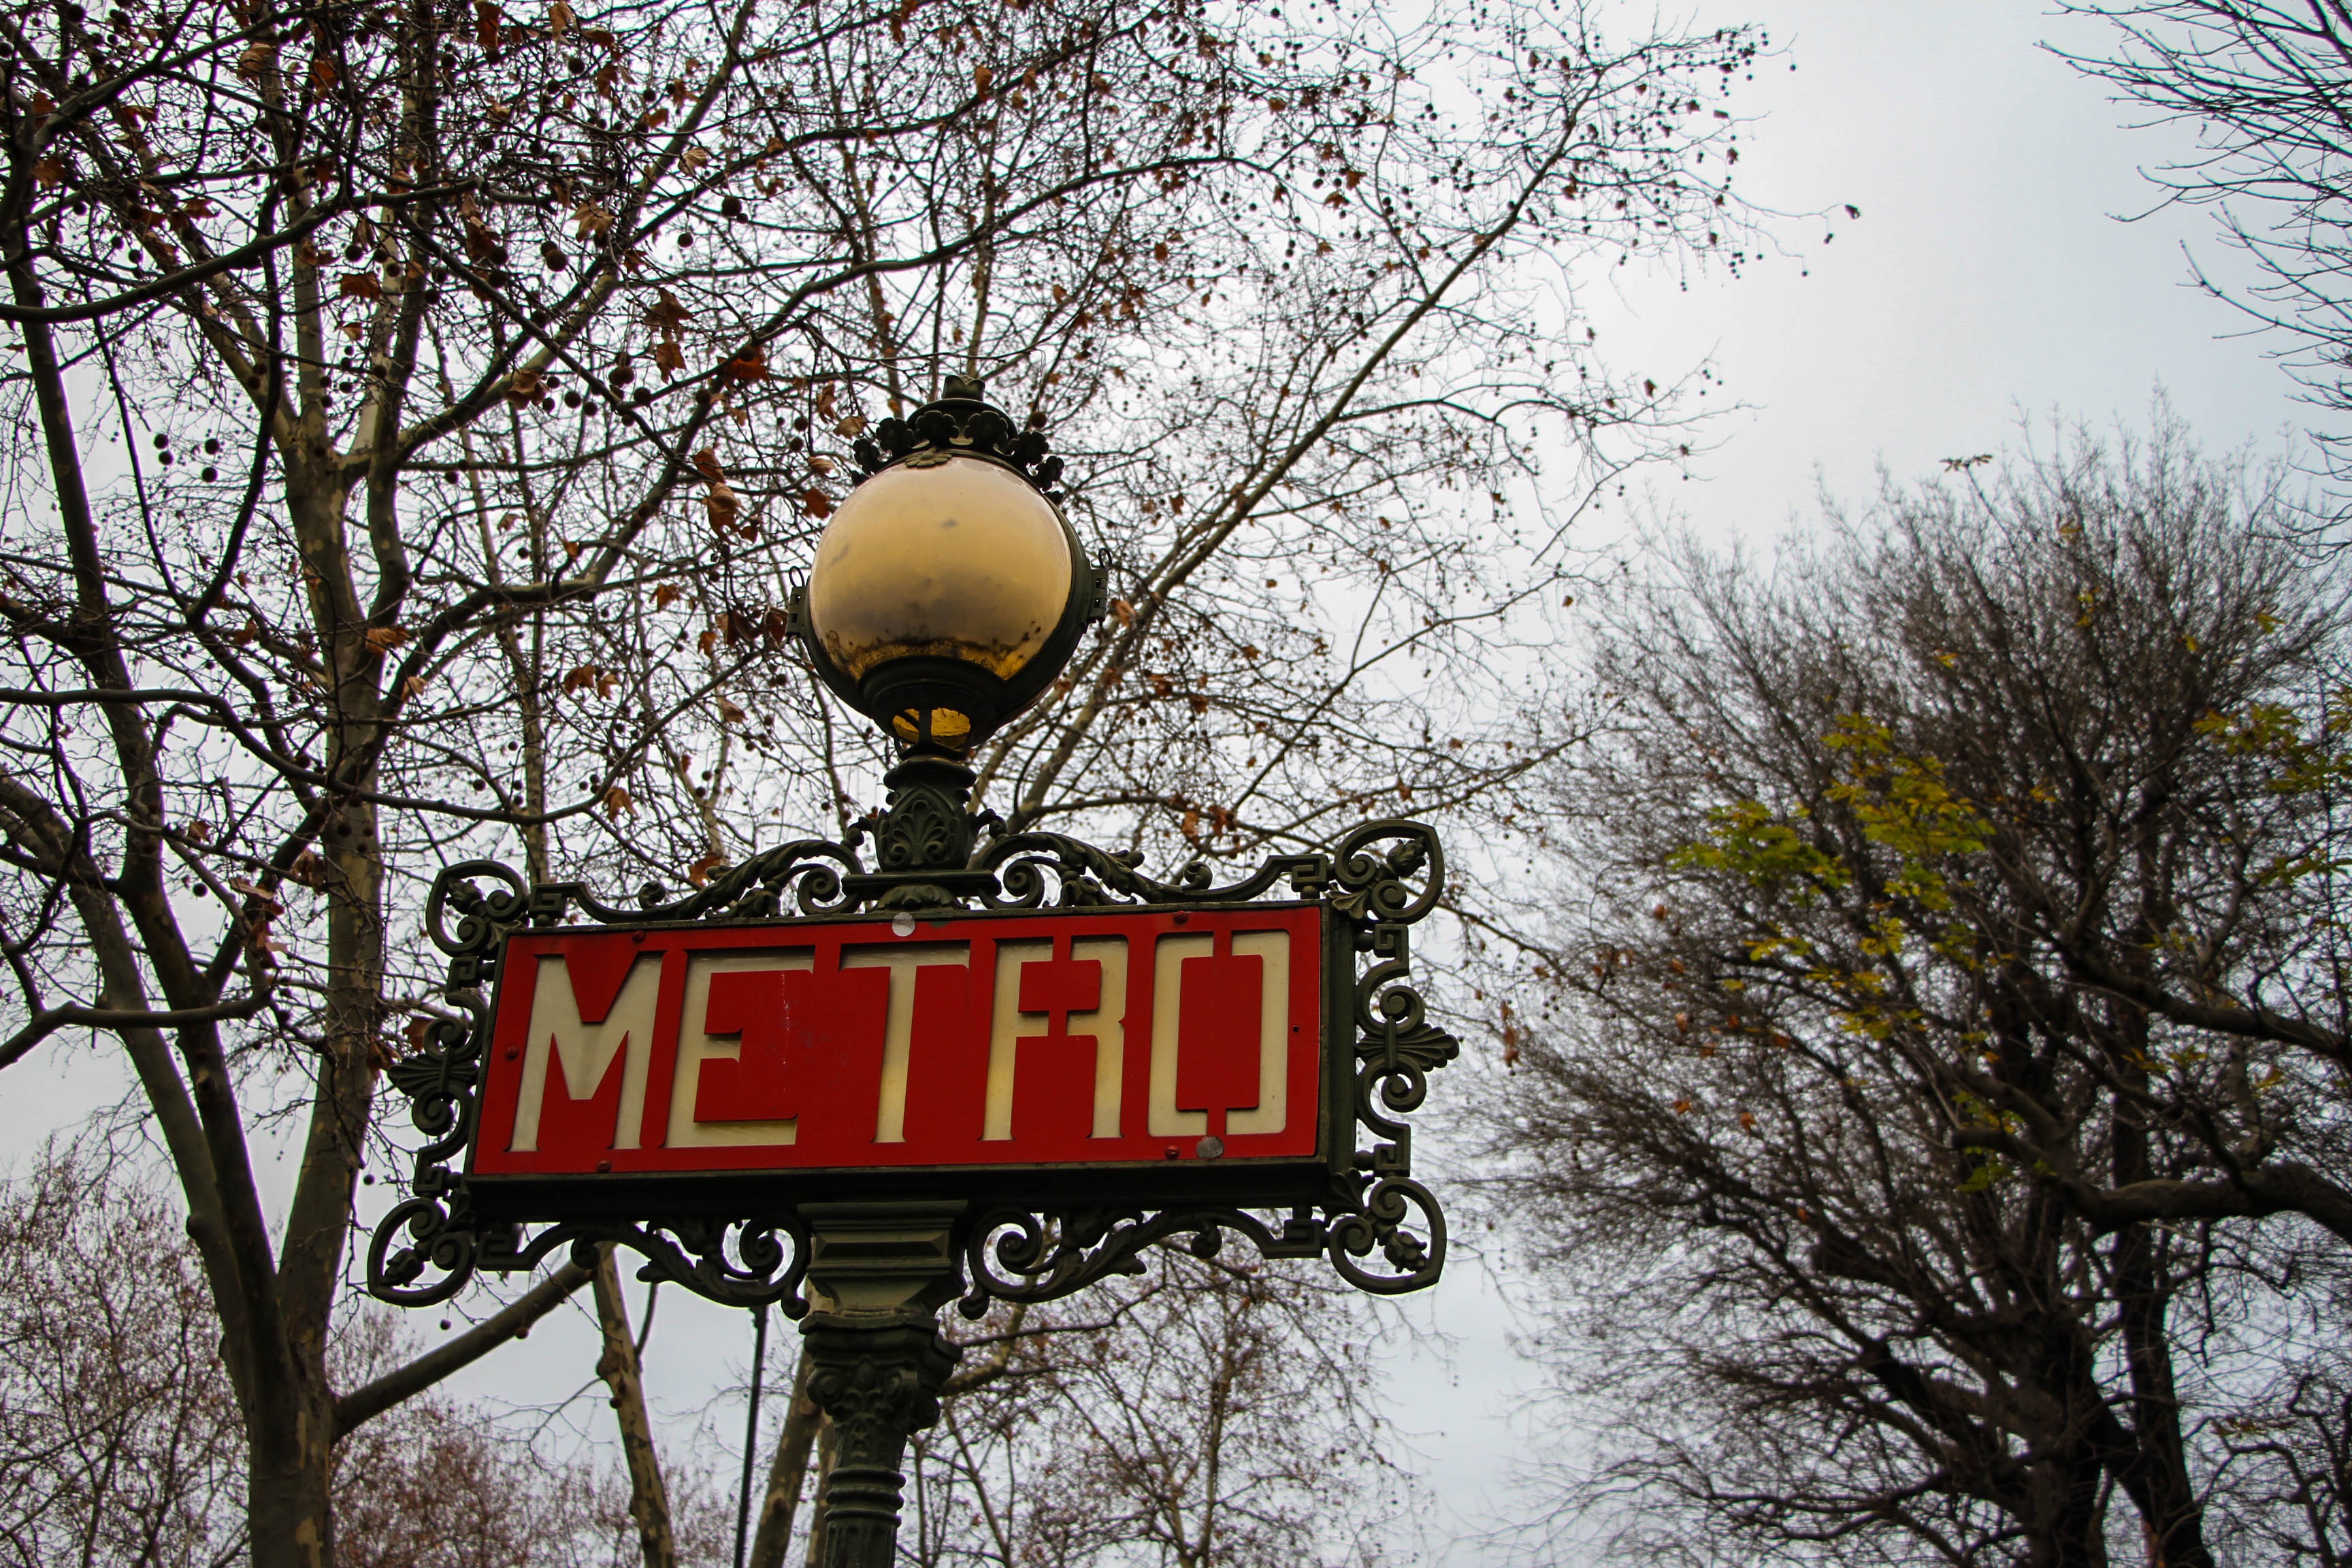
tree, snow, winter, paris, subway, sign, spring, signage, season, avenue, naturalness